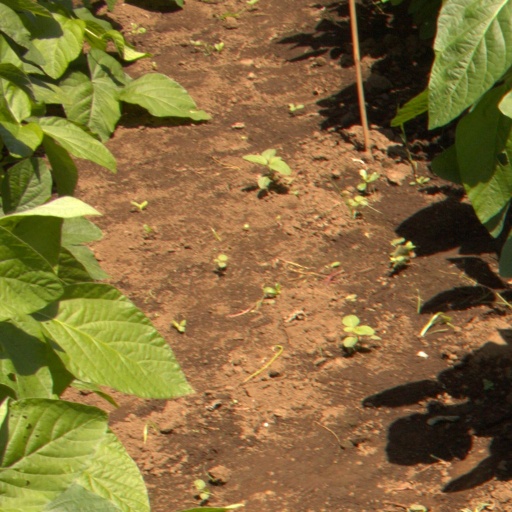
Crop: soybean